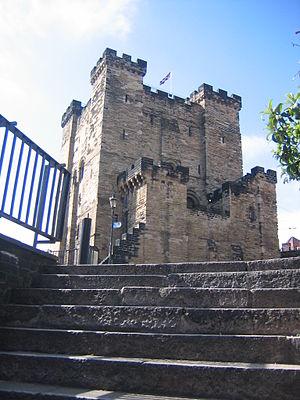
Cette liste des musées du Tyne and Wear, Angleterre contient des musées qui sont définis dans ce contexte comme des institutions qui recueillent et soignent des objets d'intérêt culturel, artistique, scientifique ou historique. leurs collections ou expositions connexes disponibles pour la consultation publique. Sont également inclus les galeries d'art à but non lucratif et les galeries d'art universitaires. Les musées qui n'existent que dans le cyberespace ne sont pas inclus.